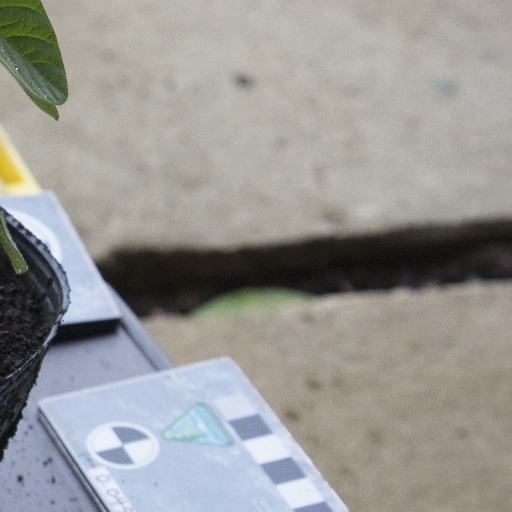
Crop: soybean